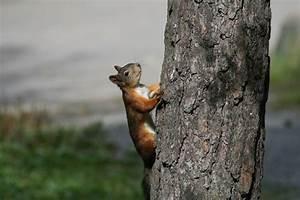
squirrel